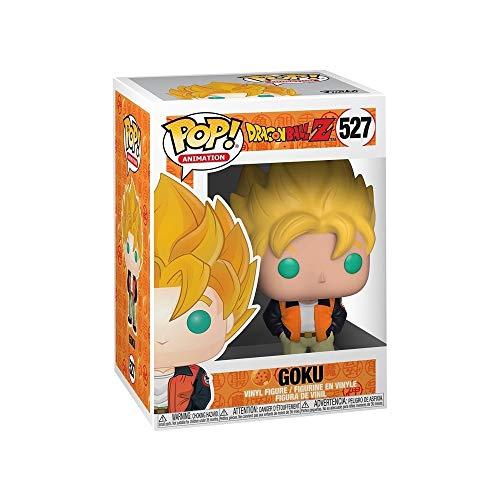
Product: Funko Pop! Animation: Dragon Ball Z - Goku (Casual) Toy, Standard, Multicolor
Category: Toys & Games | Collectible Toys | Statues, Bobbleheads & Busts | Bobbleheads
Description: Great Condition.
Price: $8.11
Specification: ProductDimensions:2.5x2.5x3.8inches|ItemWeight:3.52ounces|ShippingWeight:5ounces(Viewshippingratesandpolicies)|ASIN:B07HB4VLTR|Itemmodelnumber:36394|Manufacturerrecommendedage:3months-8years